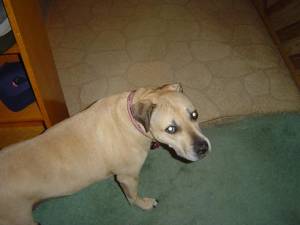
Animal: dog
Breed: american_pit_bull_terrier